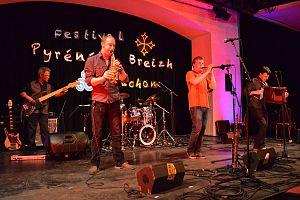
Hilaire Rama, né le 19 juillet 1948, est un bassiste venant de Martinique et vivant en Pays Pourlet. Accompagnant des artistes bretons et français de renom, il s'est produit sur les plus grandes scènes françaises et dans les grands festivals. Il a fait partie de Taÿfa puis Skeduz et Hudel, deux groupes de musique bretonne bien connus des danseurs de festoù-noz.